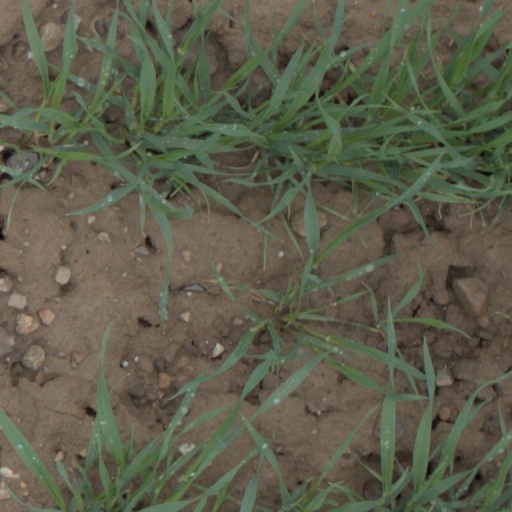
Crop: wheat